List of tallest buildings in Russia

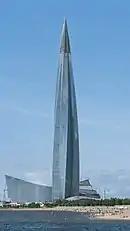
Lakhta Center in Saint Petersburg is the tallest building in Russia

The first skyscrapers in Russia were built during the Stalinist Era in the Soviet Union. These skyscrapers are known as the Seven Sisters, which were built in the Stalinist architectural style. The first skyscraper to be constructed in Russia was the Kotelnicheskaya Embankment Building. Skyscrapers in Russia are among the tallest in Europe and the Eastern Hemisphere, the vast majority of them are located in the MIBC, in the nation's capital of Moscow, which is home to 7 out of the 10 tallest skyscrapers in Europe.